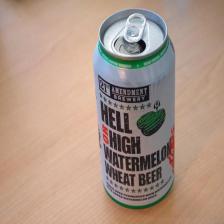
Label: cans